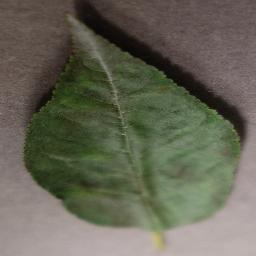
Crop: cherry
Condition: (including_sour)_powdery_mildew